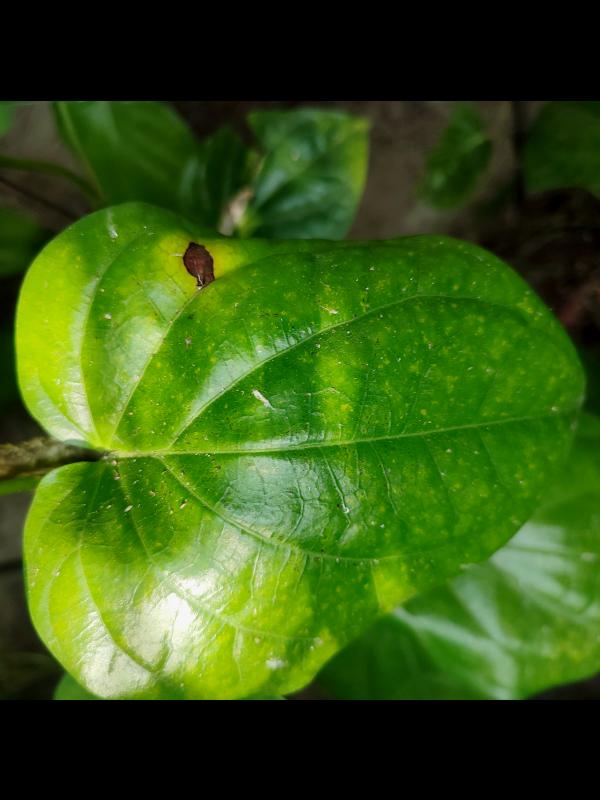
Label: Bacterial_Leaf_Disease